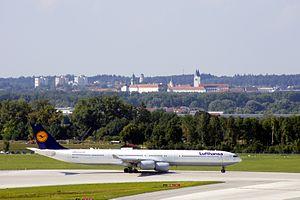
Freising ou Frisingue en français est une ville allemande de Bavière de 47 000 habitants. Située au nord de Munich, elle est baignée par l’Isar. L'aéroport Franz-Josef-Strauß de Munich se trouve sur le territoire de cette commune.